Hittite sun disk

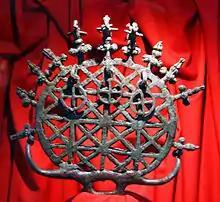

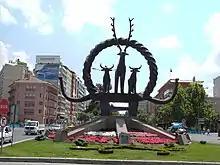
Hittite Sun Disc Monument in Ankara, Turkey

The sun disk is used as the symbol of Ankara University. In 1974, it became the symbol of the Turkish capital, Ankara until it was replaced with an Islamic symbol in 1995.